Thích Quảng Đức

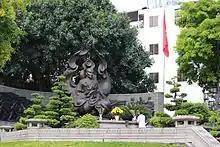
The "Venerable Thich Quảng Đức Monument" at the intersection where Quảng Đức performed his self-immolation, Phan Đình Phùng (now Nguyễn Đình Chiểu) Street and Lê Văn Duyệt (now Cách Mạng Tháng Tám) Street

Diệm made a radio address at 19:00 on the day of Quảng Đức's death, asserting that he was profoundly troubled by the event. He appealed for "serenity and patriotism", and promised that stalled negotiations would resume with the Buddhists. He asserted that negotiations had been progressing well and in a time of religious tension emphasized the role of the Catholic philosophy of personalism in his rule. He alleged that extremists had twisted the facts and he asserted that the Buddhists can "count on the Constitution, in other words, me".